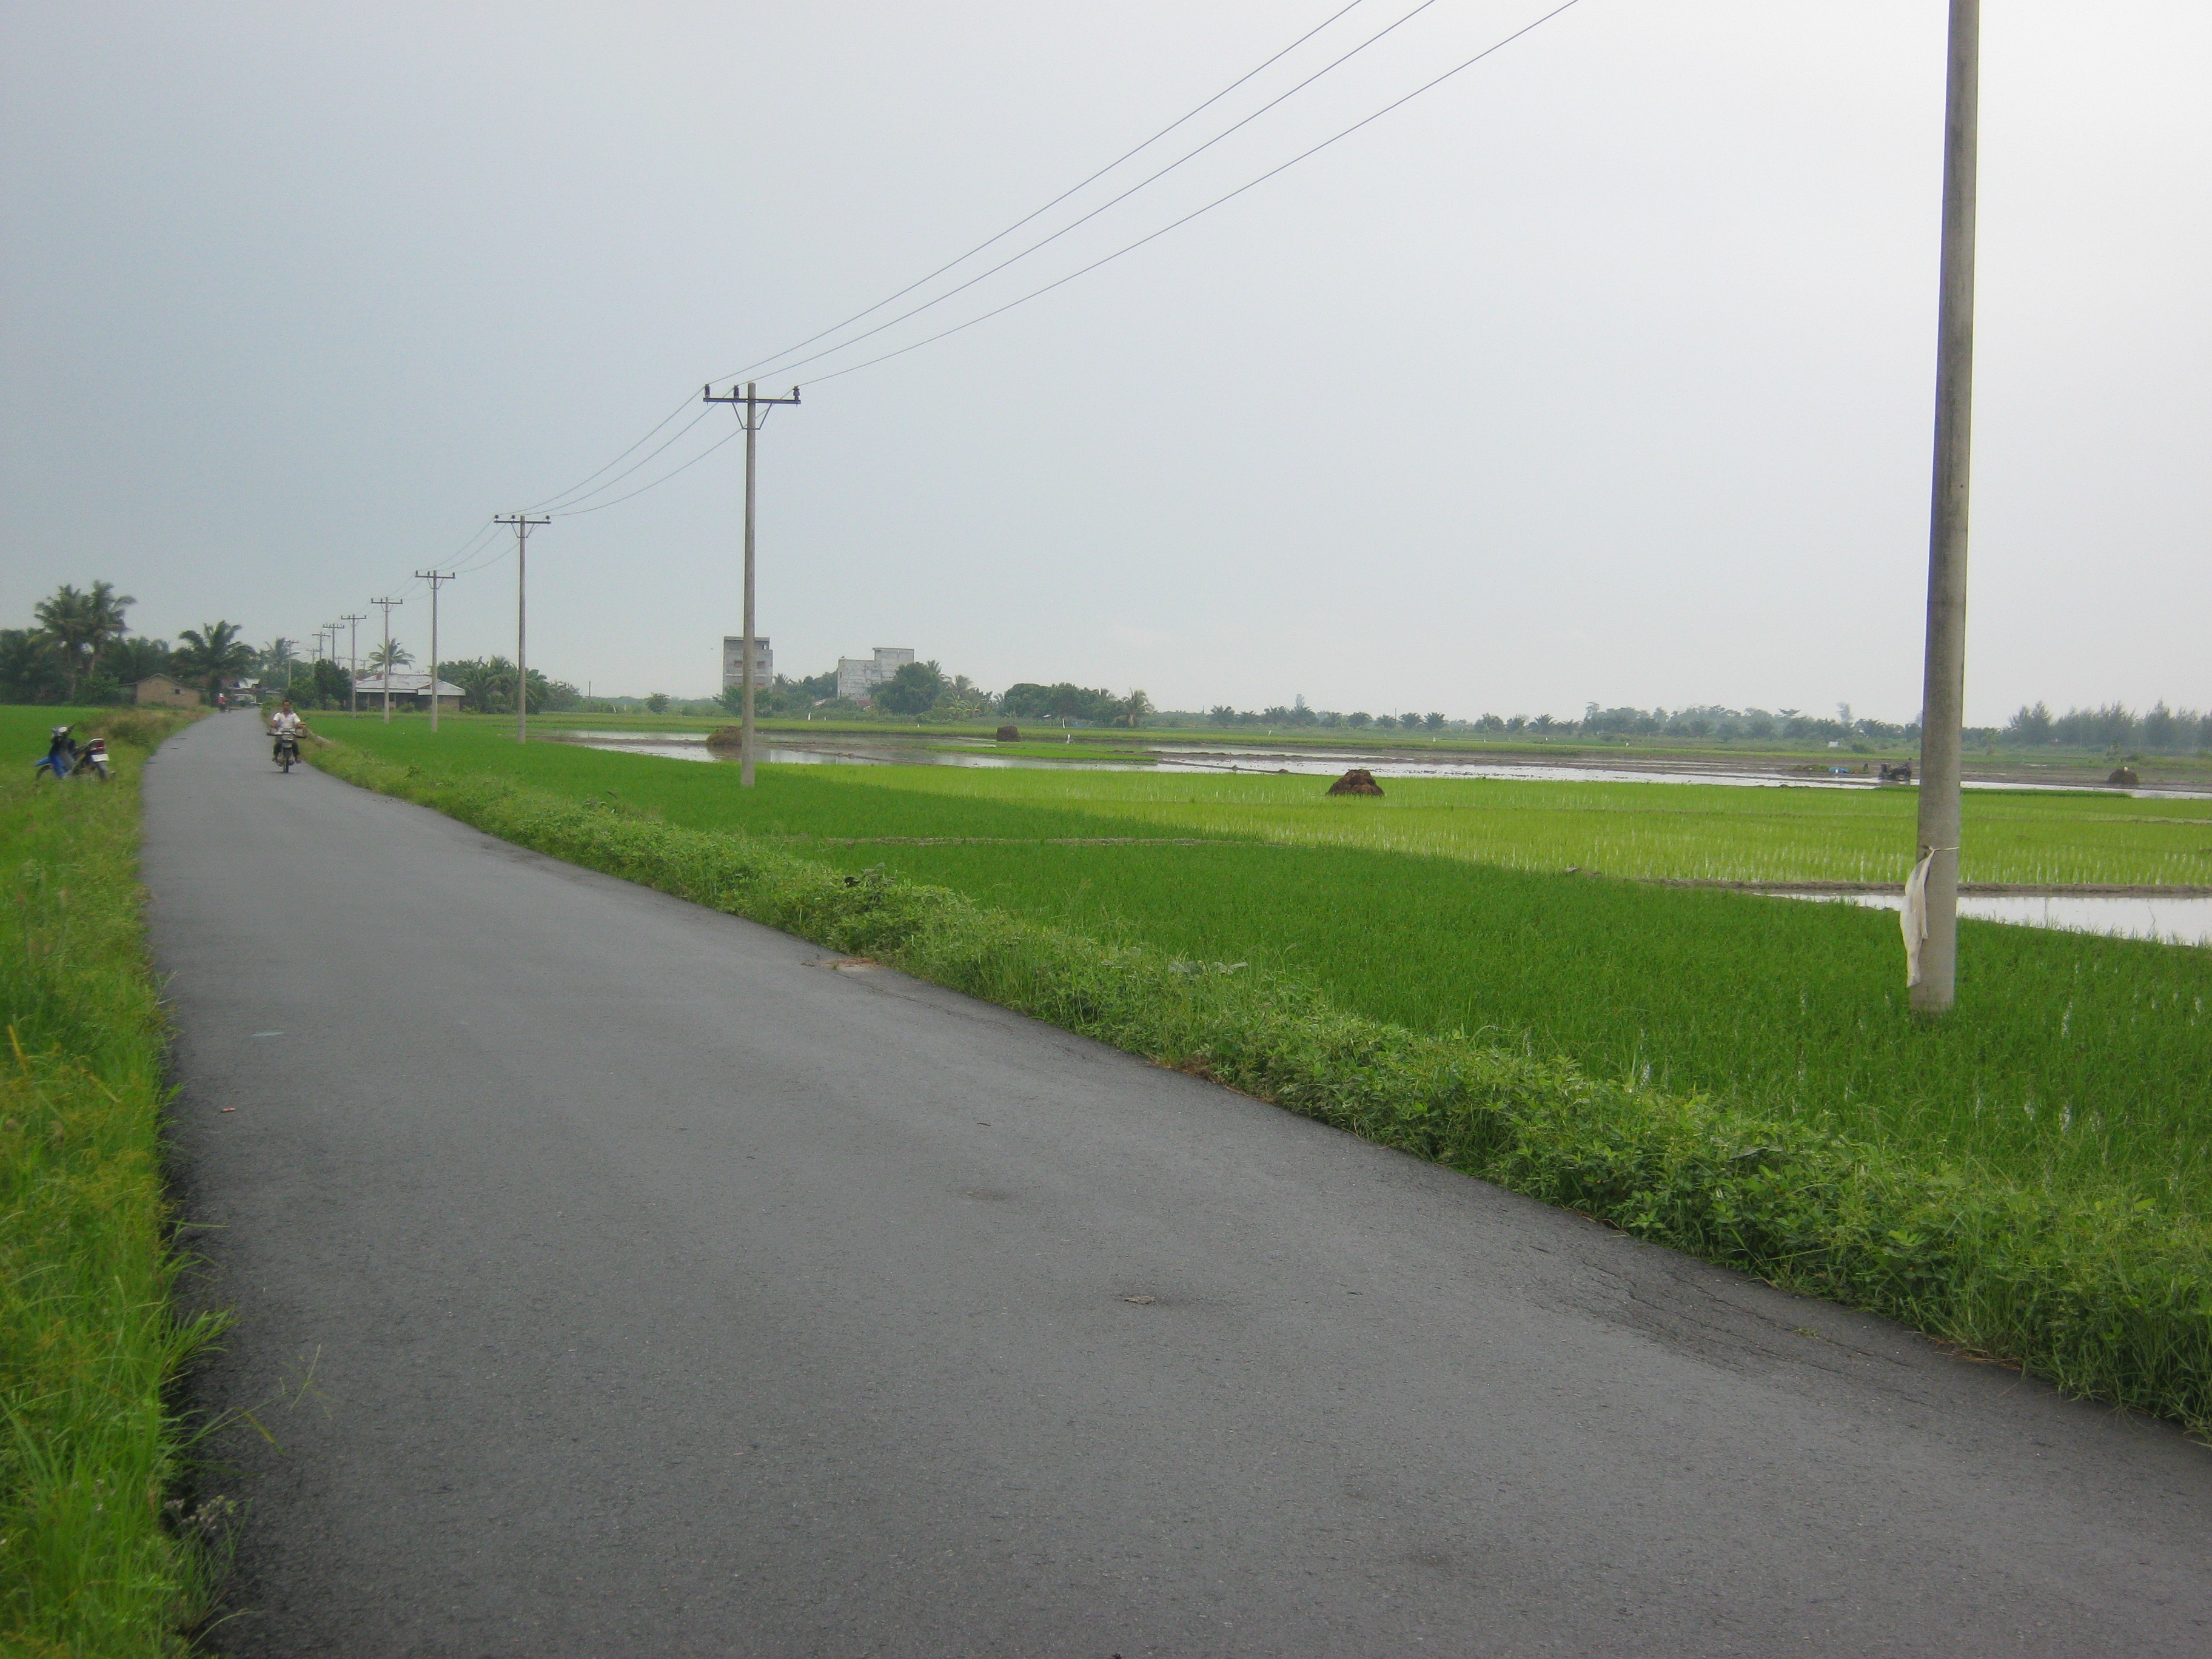
water, grass, road, highway, land, asphalt, suburb, lane, infrastructure, rural area, road surface, residential area, padi, atmospheric phenomenon, controlled access highway